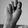
ASL letter: N